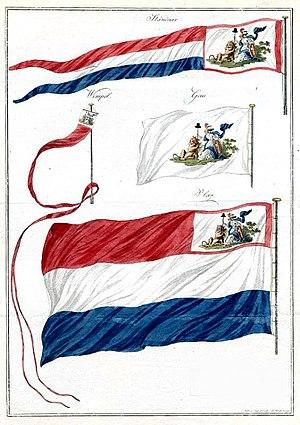
La République batave, également appelée Batavie, est une république existant entre 1795 et 1806, qui englobe la majeure partie du territoire actuel des Pays-Bas. La Batavie est la première et la plus durable des républiques sœurs de la France révolutionnaire. En théorie indépendante, elle était en réalité sous tutelle française.
L’historiographie de la Révolution française est un des domaines de l'historiographie française qui se caractérise par les controverses les plus vives et le développement d'écoles de pensées les plus structurées, avec notamment la naissance de revues spécialisées et de sociétés savantes.